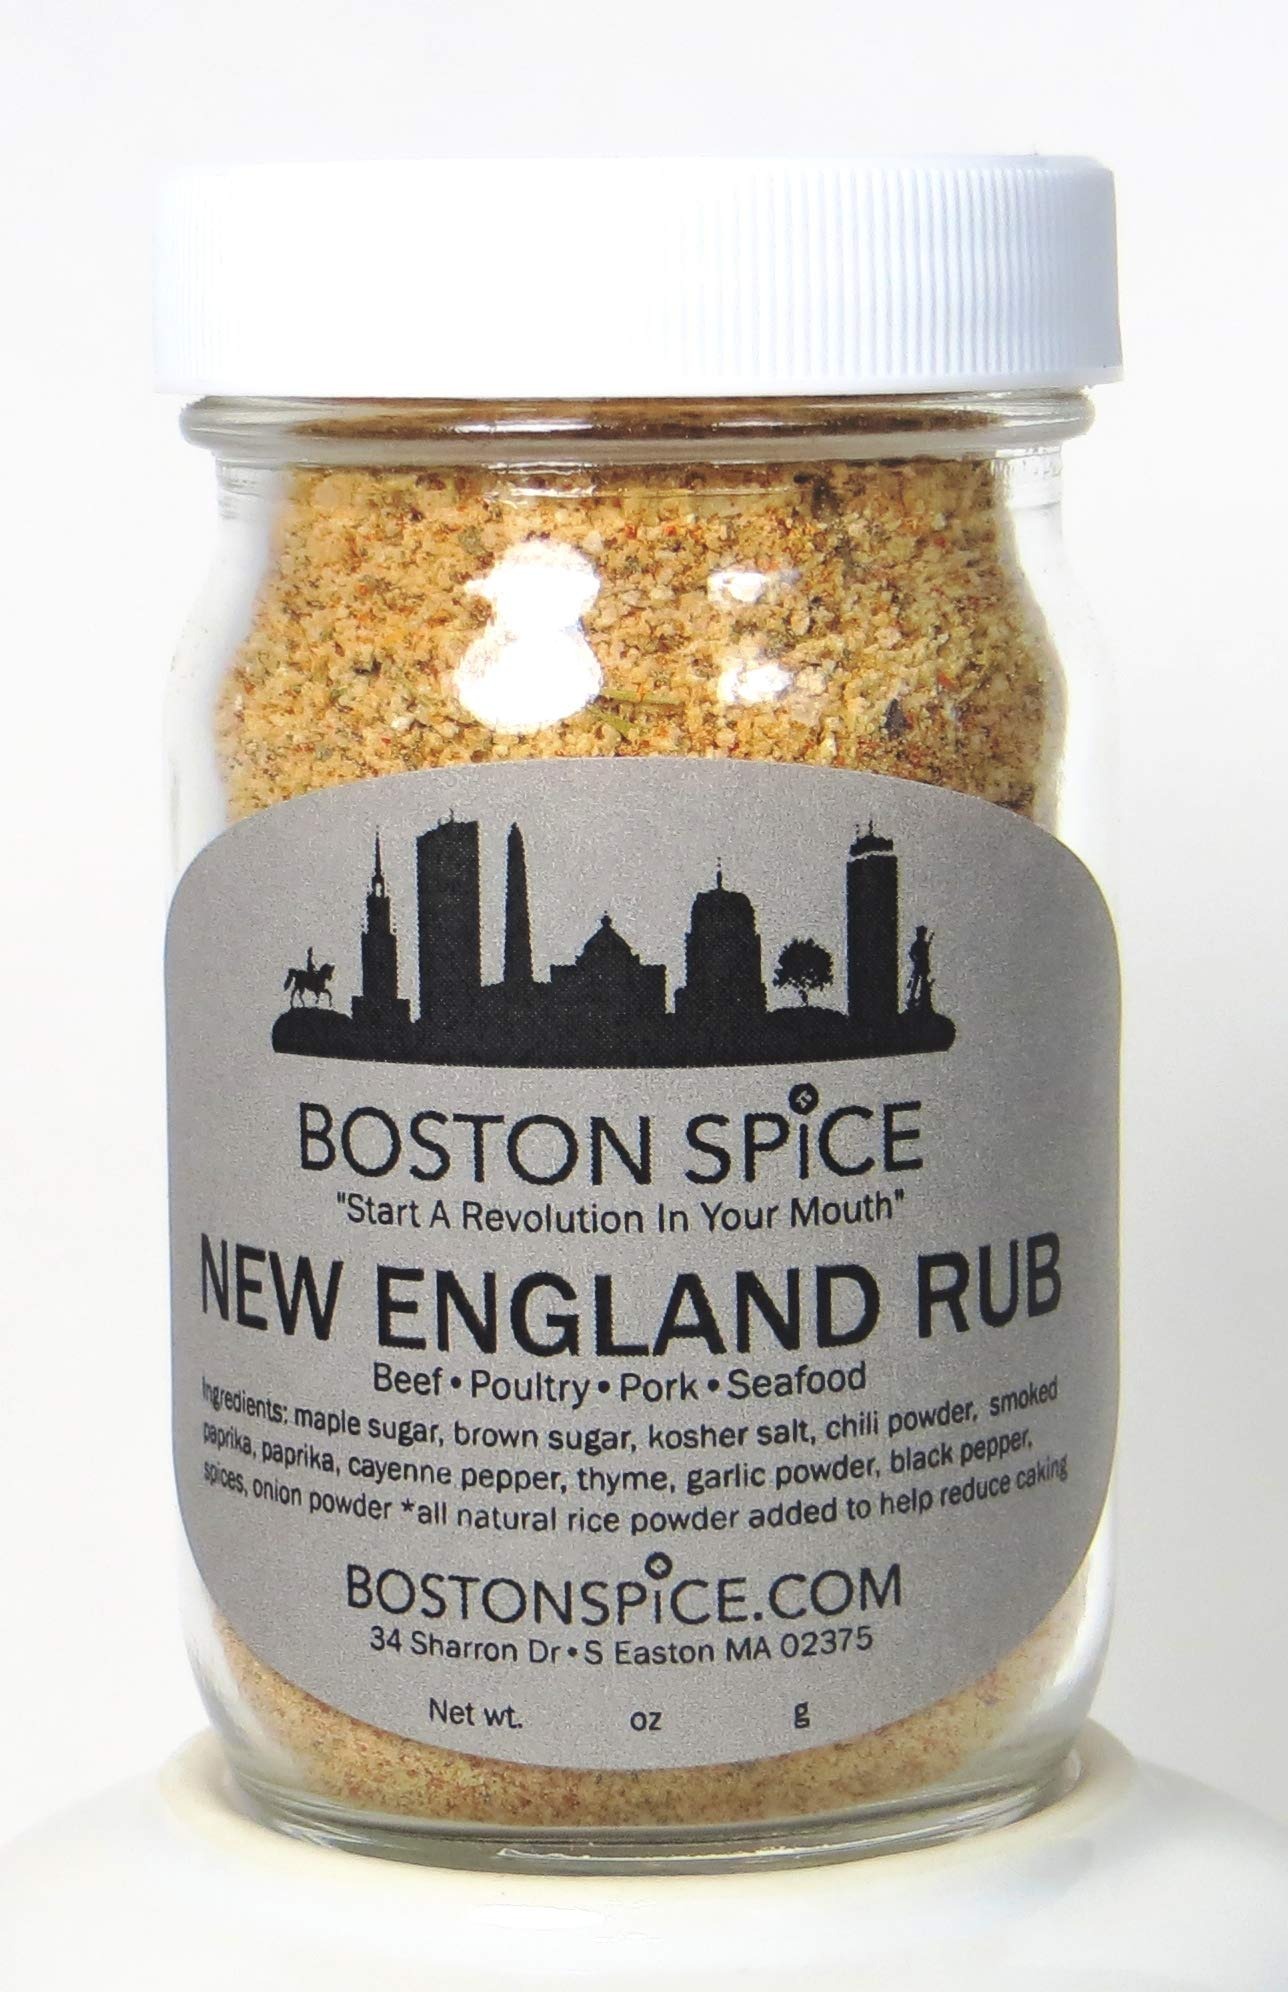
Item Name: Boston Spice New England Rub Barbecue Handmade Gourmet Seasoning Dry Rubs Steak Vermont Maple Sugar For Beef Pork Poultry Seafood Ribs Roast Vegetables Smoker Grilling BBQ Approx 1/2 Cup 3.1oz/89g
Bullet Point 1: At Boston Spice, all of our gourmet artisanal spice blends are handcrafted using only premium quality ingredients for superior flavor and taste. Freshness and quality matters here at Boston Spice and we take great pride in giving you the best spice blends that you will find anywhere. *If you would like any particular ingredient adjusted, send us a message before ordering.
Bullet Point 2: To give you the quality you deserve, each spice blend you purchase is blended for you, FRESH TO ORDER, by us here at Boston Spice, so that we can ship to you the best tasting and flavorful spice blends directly to your home, to a loved one as a gift, or to your restaurant. You won’t find that quality and flavor with other spice companies. You will only find it here at Boston Spice.
Bullet Point 3: Our spice blends are sold by measured volume, not by weight. Example: 1/4 cup, 1/2 cup, 1 cup. That way you will know how much spice you are purchasing to suit your needs and recipes.
Bullet Point 4: “Start A Revolution In Your Mouth - Win The War Over Flavorless Food Is Over" - There is no wrong way to use and enjoy Boston Spice blends. At Boston Spice, we encourage you to try our spices on whatever you feel like eating. HUZZAH! - HUZZAH!! - HUZZAH!!!
Bullet Point 5: Comes in a food safe wide mouth glass jar with a screwtop lid
Product Description: <b>Start A Revolution In Your Mouth. The War On Flavorless Food Is Over. HUZZAH</b><BR><BR>"OUR SIGNATURE RUB"<BR><BR>Boston citizens were making barbecued food decades before any other well-known barbecue city. You have heard of Kansas City BBQ and Memphis BBQ, right? New England Rub is the real way to eat barbecue. No slathering of sticky overpowering sauces. Our New England Rub is how barbecued food was meant to be. This blend features a real New England twist, we add real New England maple sugar which can't be beaten for its distinct flavor. Perfect on steaks, hamburgers, pork ribs, chicken, vegetables, and seafood. <BR><BR>We are a new online spice blend company called <b>BOSTON SPICE</b>, located just outside of Boston Massachusetts. We created our line of spice and seasoning blends because of our love of tasty flavorful food and the history behind the great city of Boston.We make spice blends and rubs, with a Boston twist. Every spice blend we make is handcrafted, hand blended, and hand packaged by us. We do not add any chemical additives like other spice companies do. <BR><BR>Here at <b>BOSTON SPICE</b>, we freshly prepare and blend natural dried herbs and spices to win the war over eating flavorless, flat, bland, dull, and one-dimensional foods. Whether it be beef, poultry, pork, seafood, or those all important vegetables, <b>BOSTON SPICE</b> will have the right blend necessary to make you the Commanding General of your kitchen. We are here to help you conquer the flavor war raging in your mouth. <BR><BR>*Due to packaging size constraints, product labels may vary from image shown. <BR>*Since we blend and package our spice mixes by hand, the amount of spice in their respective container could vary a gram or so from order to order.
Value: 3.1
Unit: Ounce

Price: 8.66